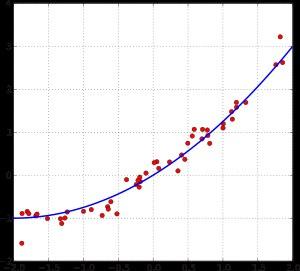
En mathématiques, un ajustement affine est la détermination d’une droite approchant au mieux un nuage de points dans le plan.